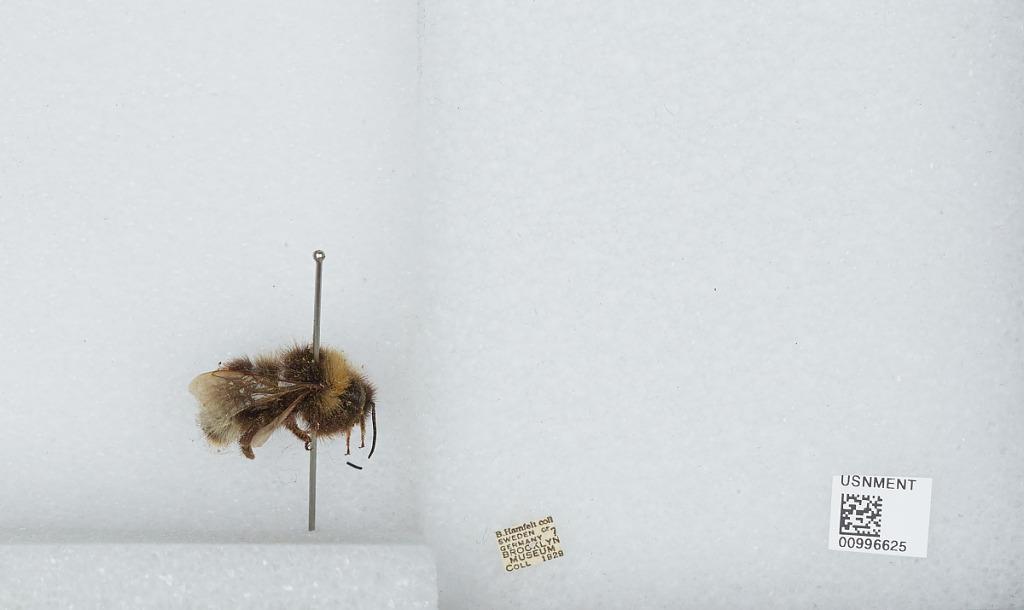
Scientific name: Bombus (Psithyrus) barbutellus (Kirby)
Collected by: B. Hamfelt
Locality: [Not Stated] Sweden or Germany